Visakhapatnam Refinery

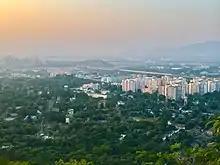
A view of HPCL (top-left) from Yarada Hill, Visakhapatnam

Visakhapatnam Refinery (officially: Visakh Refinery), is one of the two oil refineries of HPCL in India, the other being Mumbai Refinery. This was one of the first major industries of Visakhapatnam and first oil refinery on the East Coast. After the nationalisation, HPCL has transformed itself into a mega Public Sector Undertaking and it is second largest integrated oil company in India.